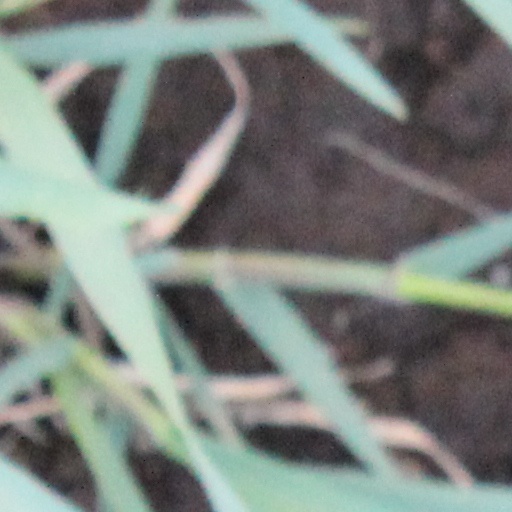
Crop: wheat